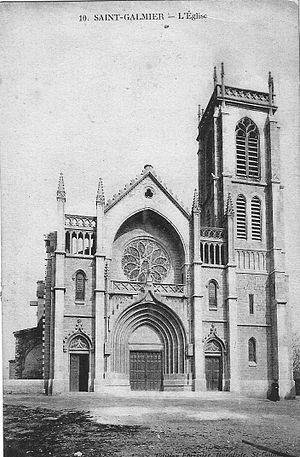
Saint-Galmier est une commune française située dans le département de la Loire en région Auvergne-Rhône-Alpes.